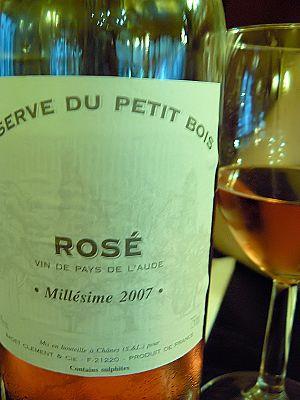
Un vin de pays était un vin correspondant à une dénomination vinicole française créée en 1968, à dessein de valoriser les importantes productions qui n'étaient concernées par aucune appellation d'origine. Le code rural et de la pêche maritime précisait que pour bénéficier de la mention « vin de pays », un vin devait répondre à des conditions de production, fixant, notamment, un rendement maximum, un titre alcoométrique minimum, des règles d'encépagement, la provenance des raisins servant à produire le vin et des règles analytiques strictes.
L’aude, appelé vin de pays de l'Aude jusqu'en 2009, est un vin français d'indication géographique protégée départementale produit sur l'ensemble du vignoble du département du Aude.